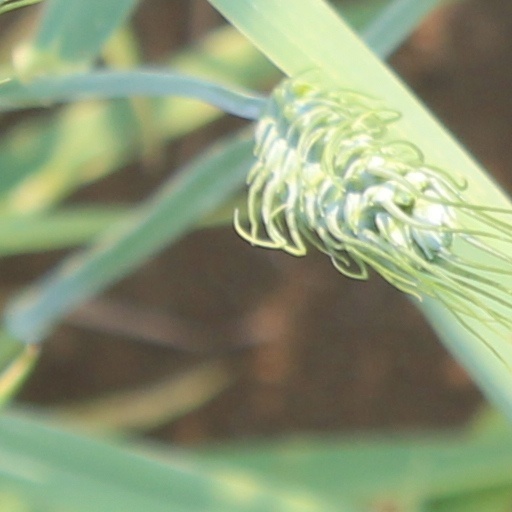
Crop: wheat